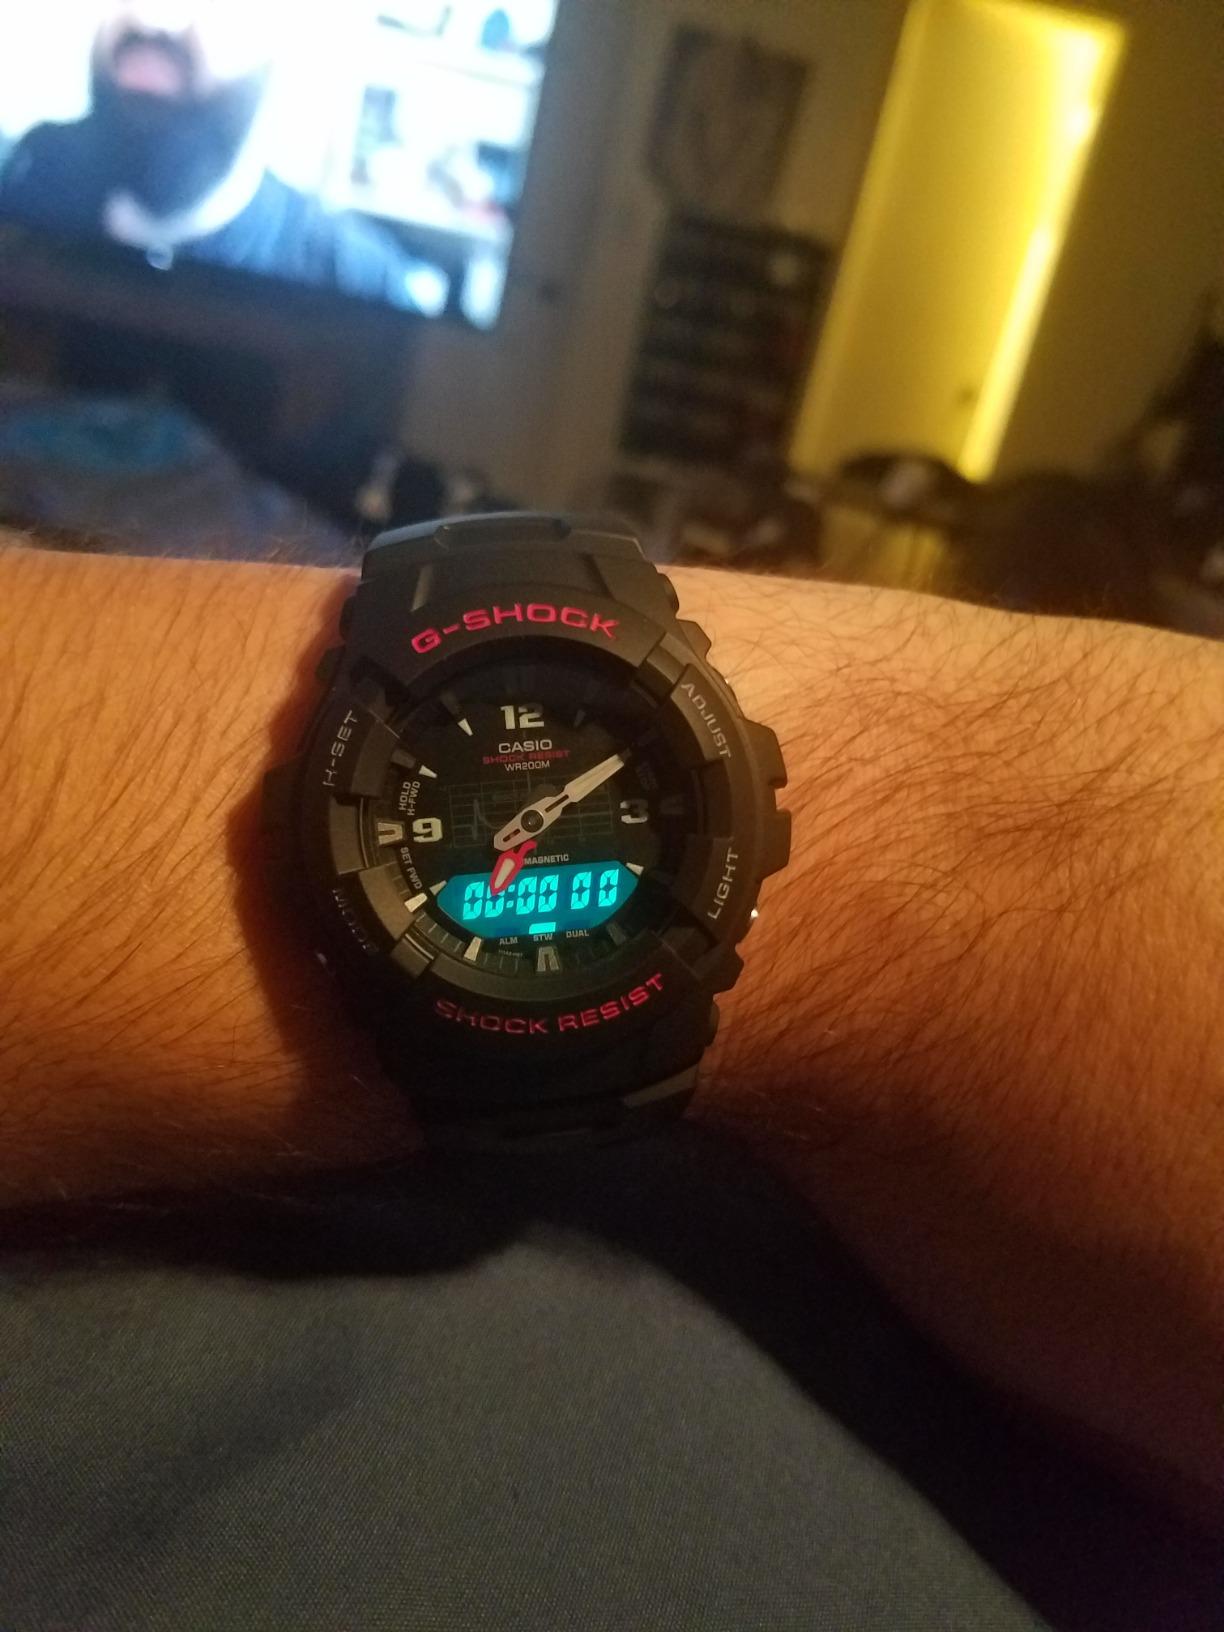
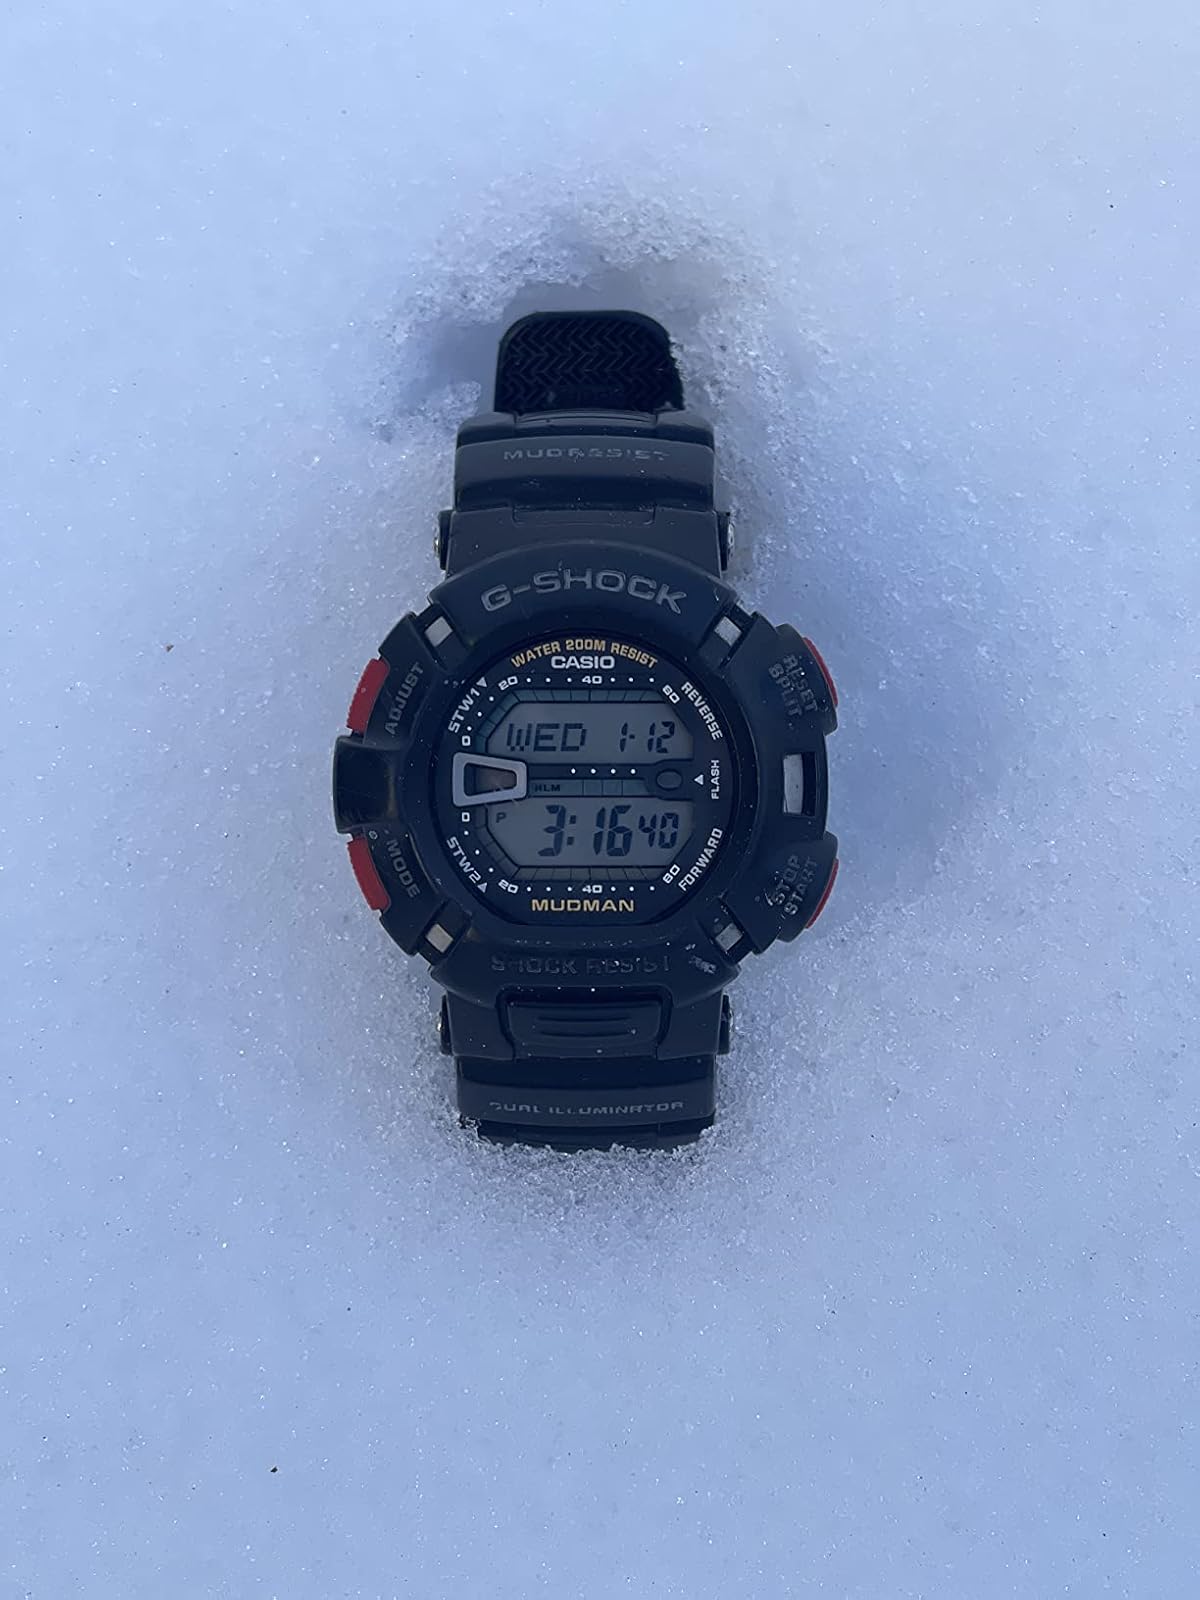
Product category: accessories_watch
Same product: no